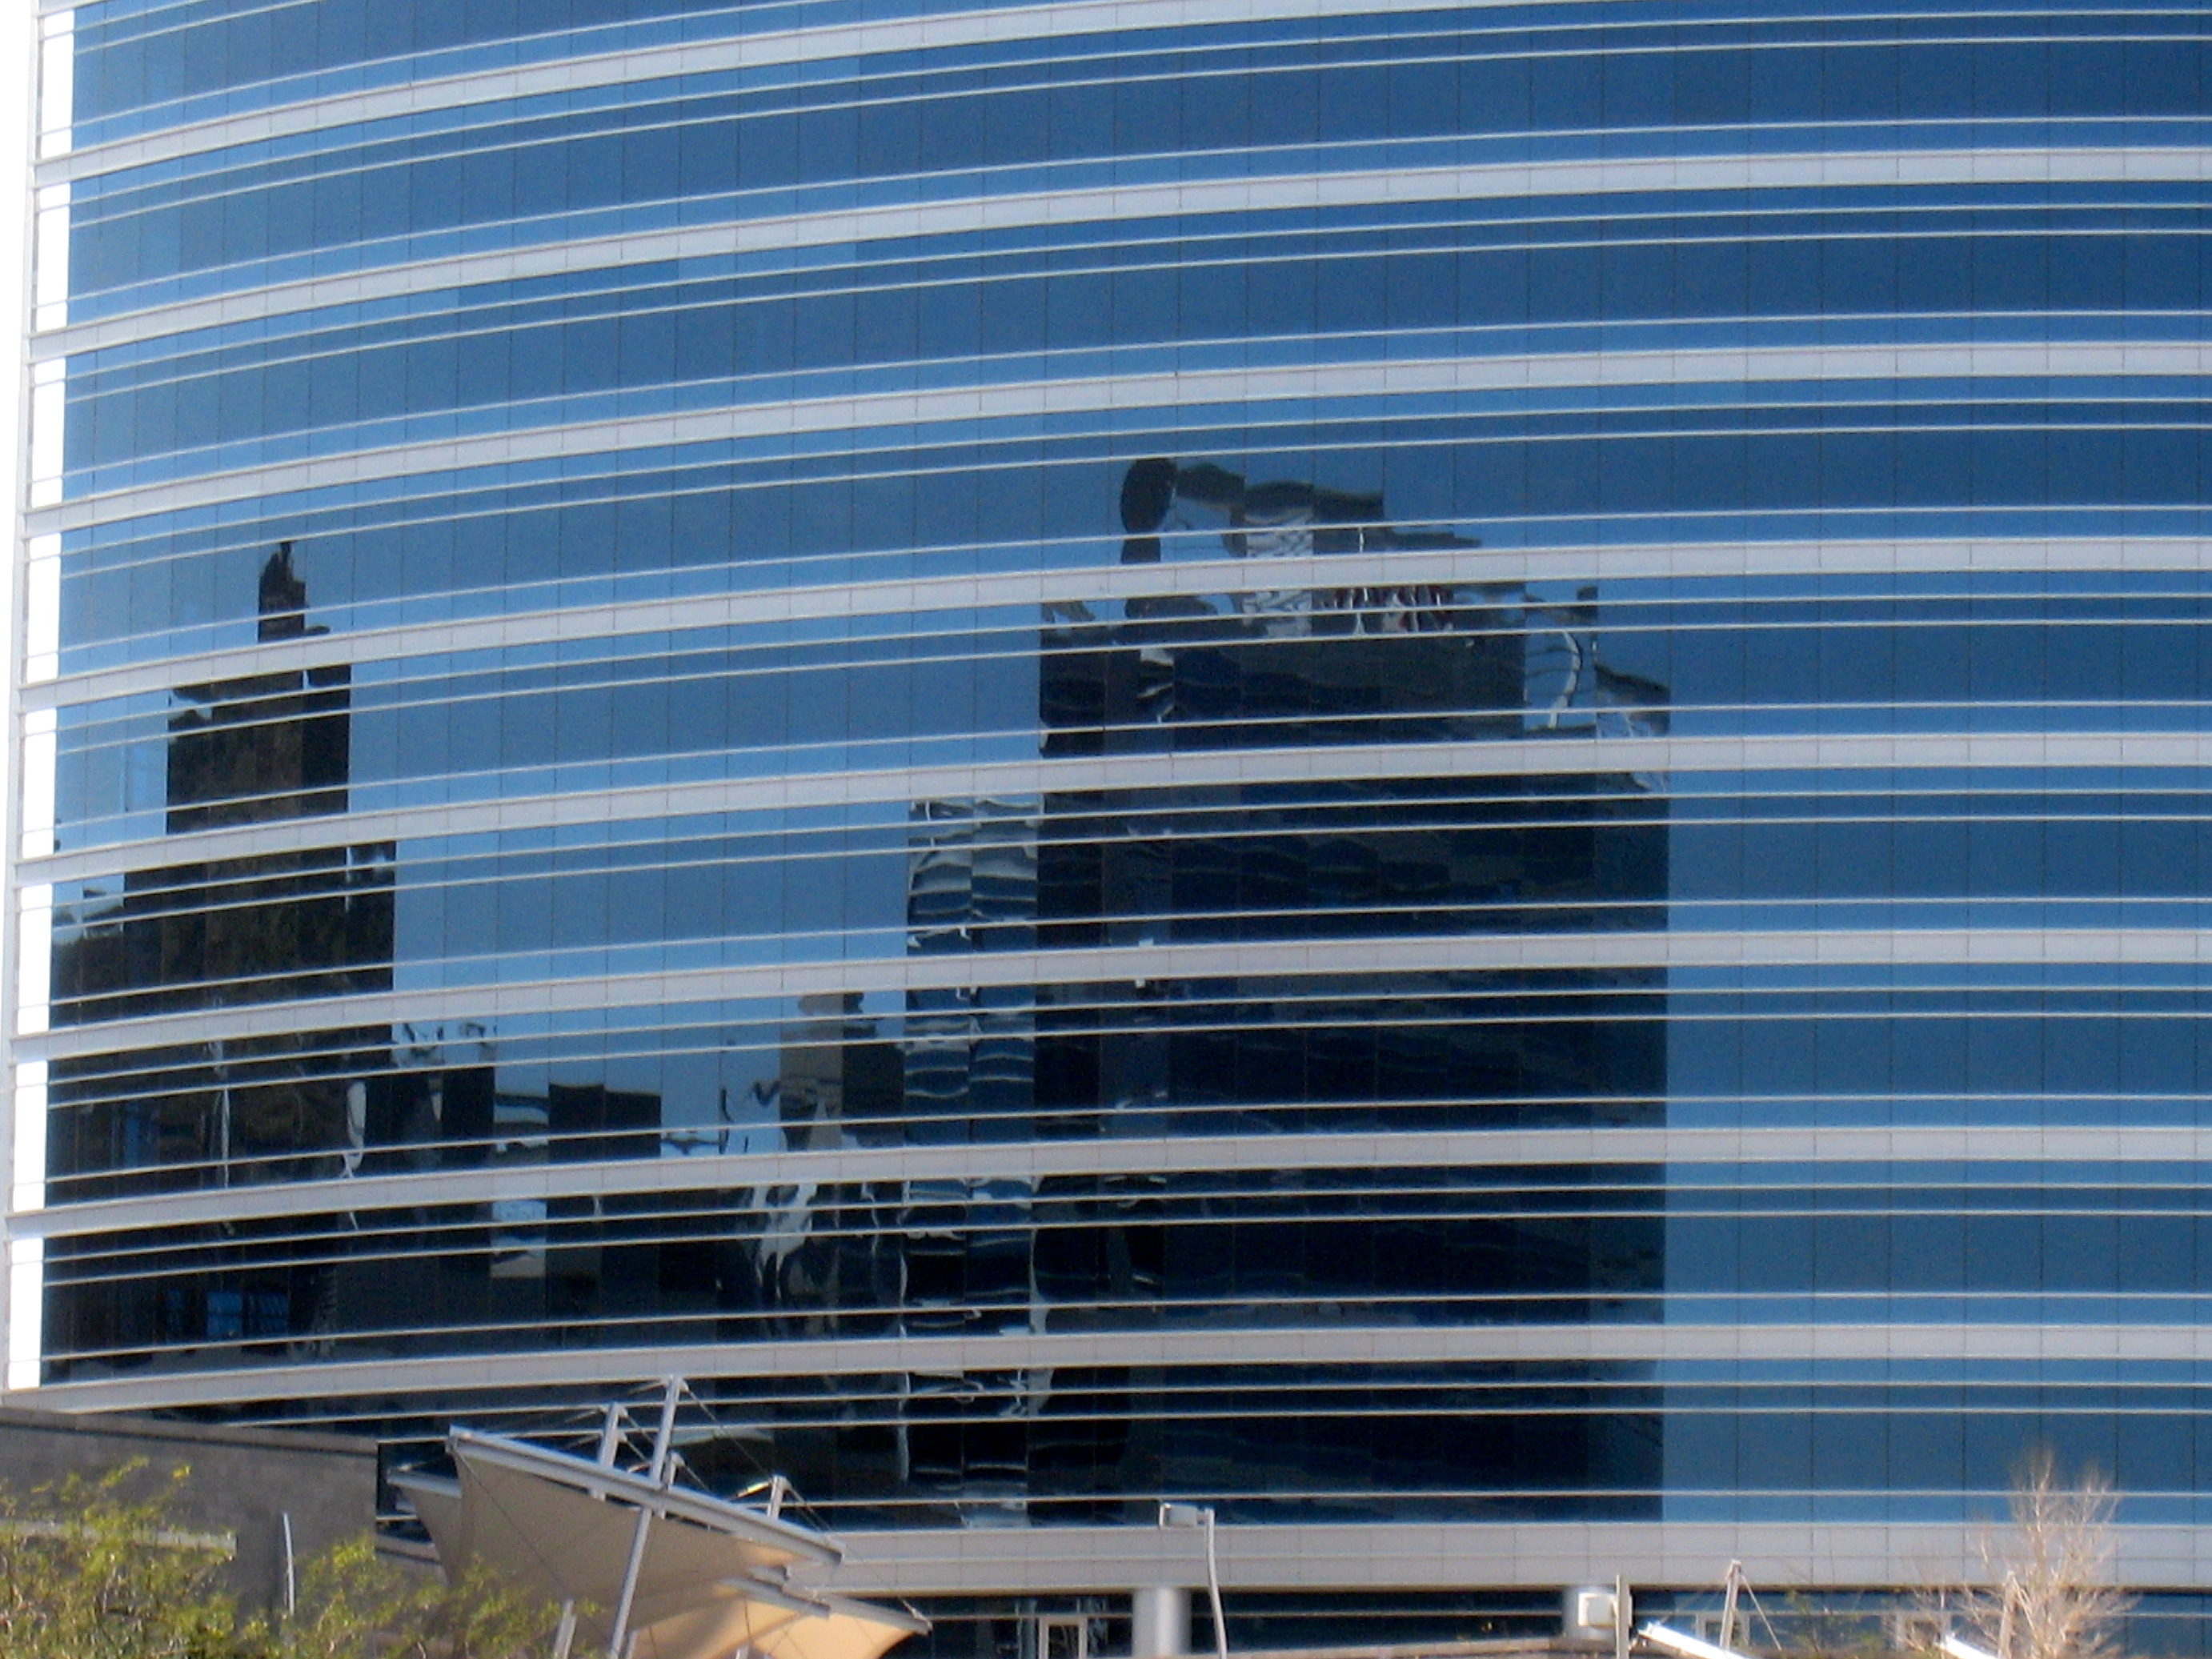
architecture, skyscraper, tower, facade, kayak, tower block, commercial building, tempe, headquarters, window covering